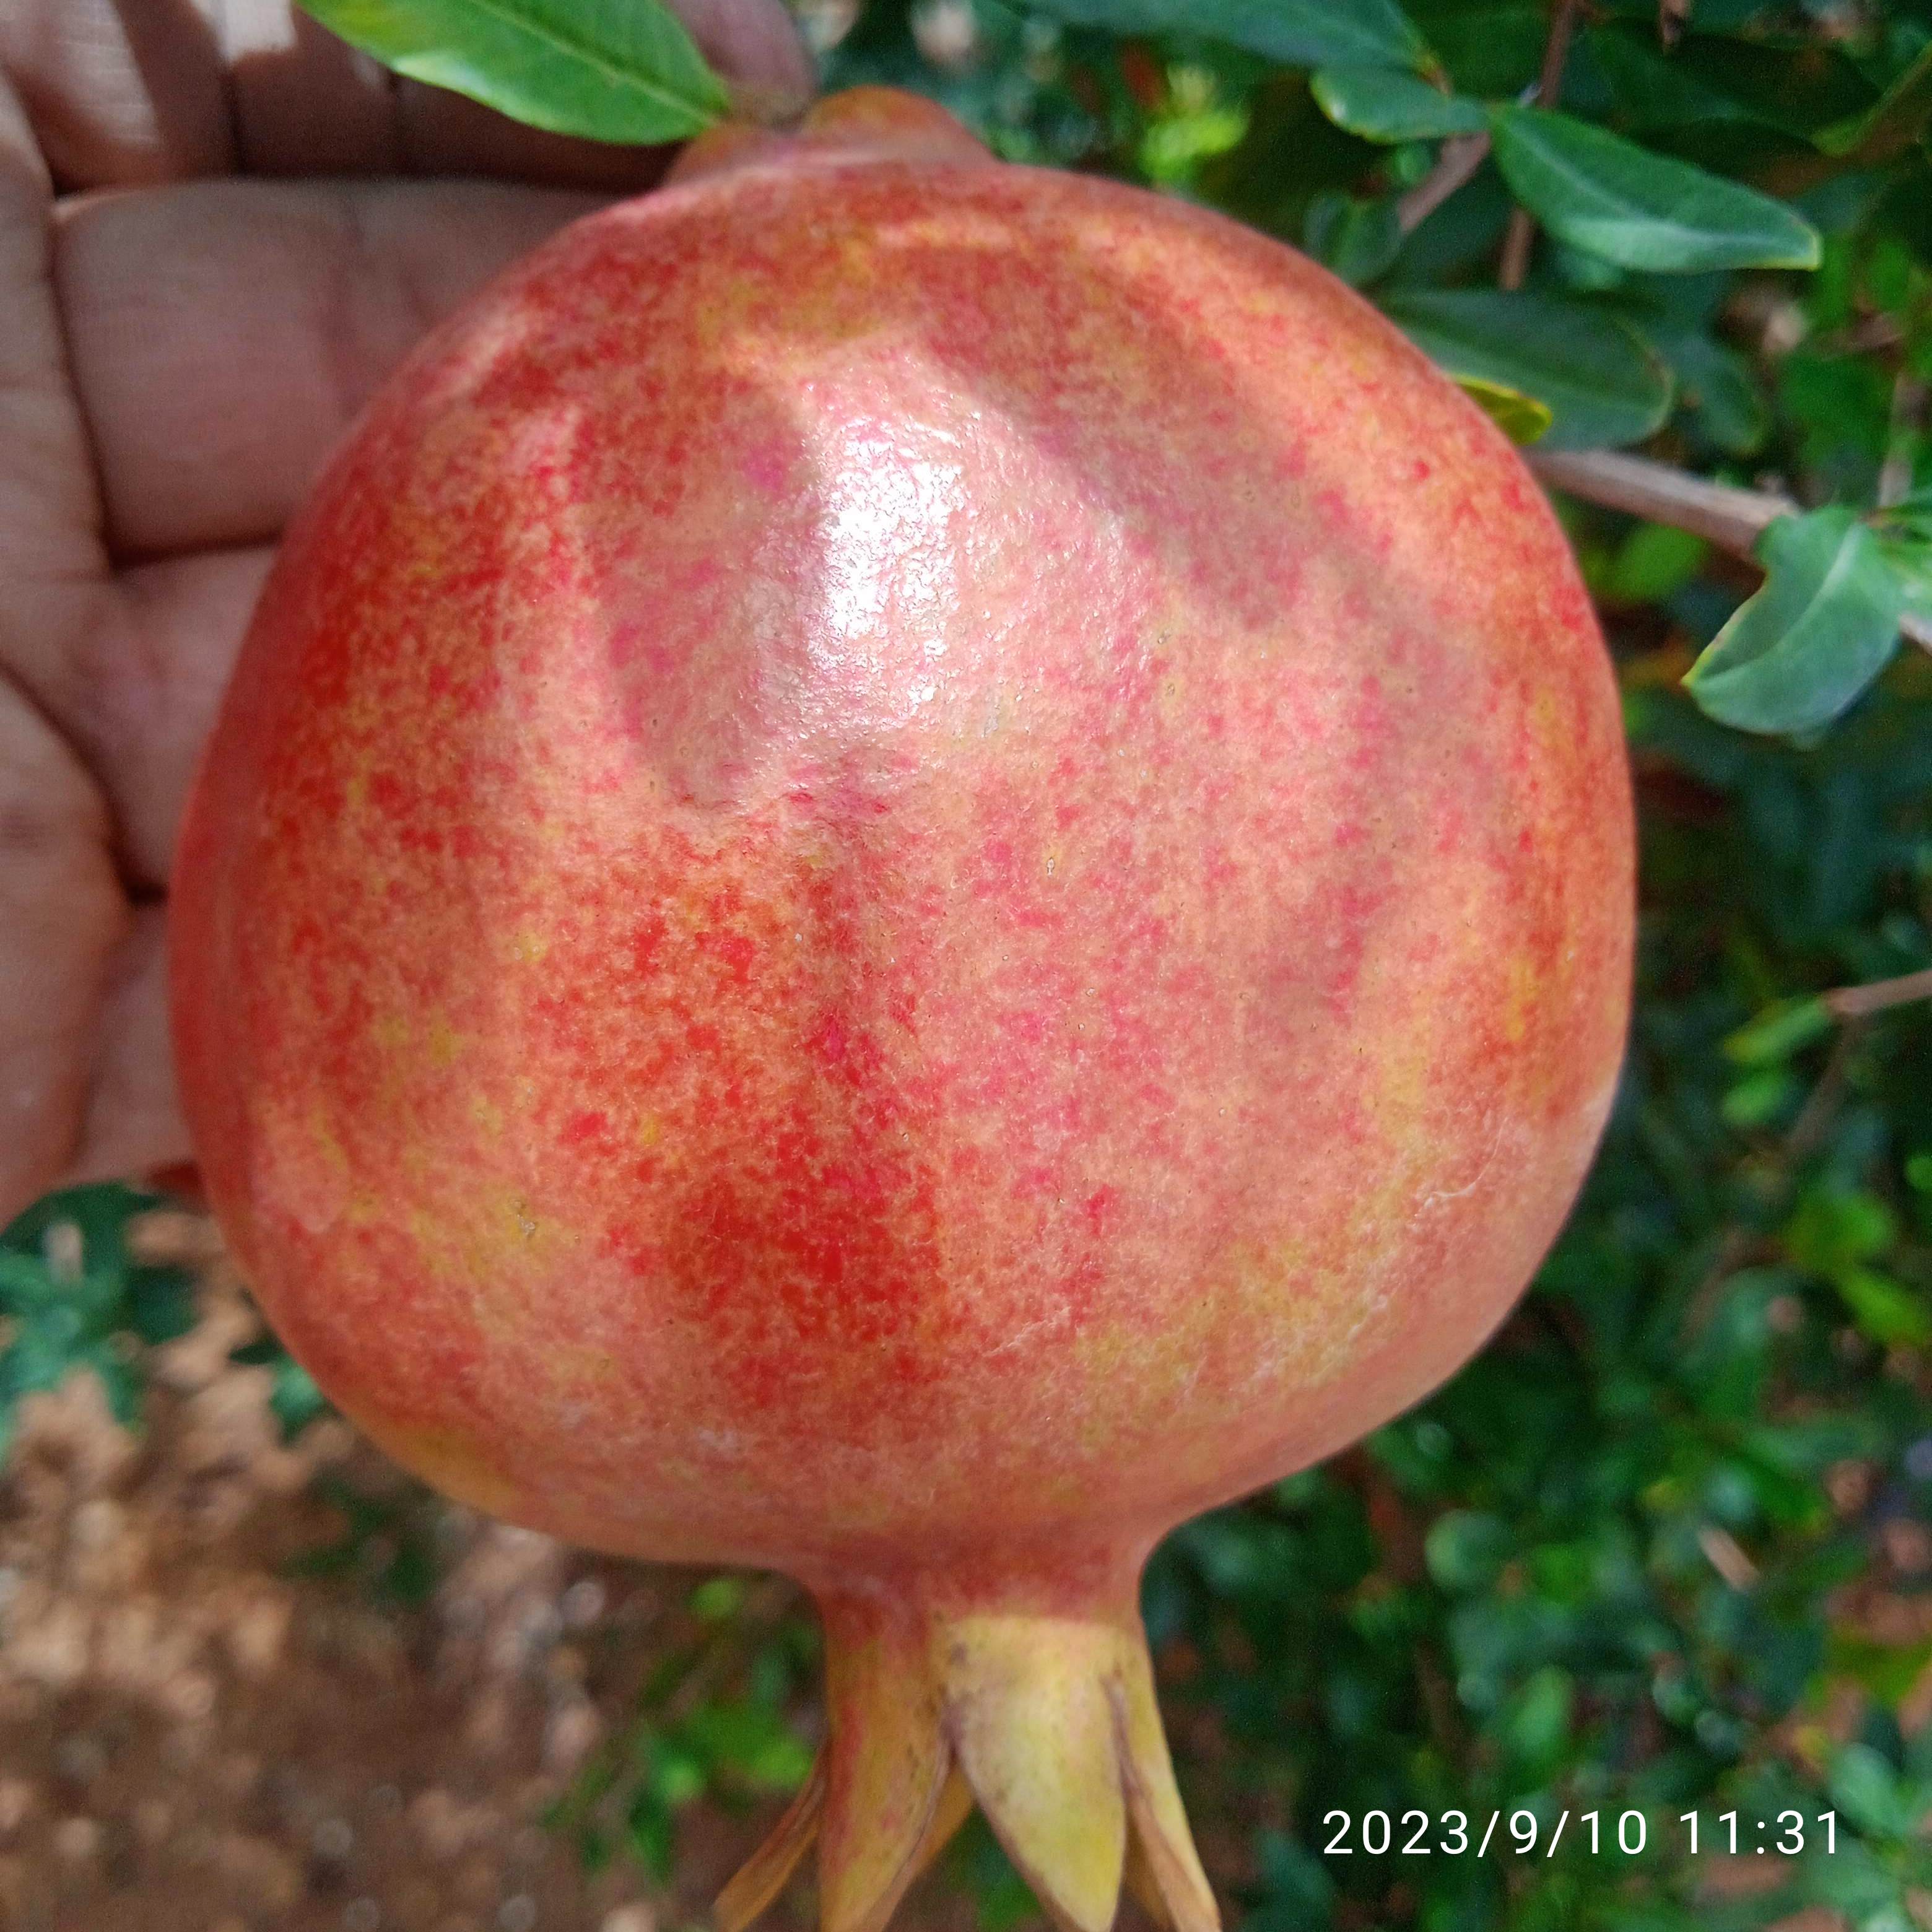
Label: Healthy